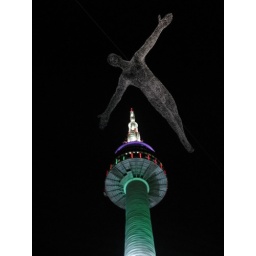
there were these wire mesh people all around the base of the tower - &amp;quot;flying&amp;quot;, &amp;quot;jumping&amp;quot;.